Sinornithosaurus

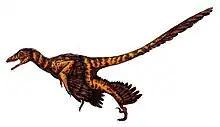
Artist's impression of "S. millenii"

Specimens of "Sinornithosaurus" have preserved impressions of feathers both covering the entirety of the body and forming the wings. These feathers were indistinguishable in form from those found on birds from the same geological deposits. The body (contour) feathers were generally between 3–4.5 cm long and included two types: the first type are formed of several filaments joined into "tufts", similar to modern down feathers. The second type, including those on the arms, were composed of rows of filaments ("barbs") joined along a main shaft ("rachis"), making them similar in structure to modern bird feathers. However, unlike the wing feathers of flying birds, they did not have the secondary branches with tiny little hooks ("barbules") that flight feathers have, which allow the flight feathers to form a continuous vane. Some scientists have suggested that the feathers might have allowed "Sinornithosaurus" to glide for short distances after leaping from trees.